Yelko Pino

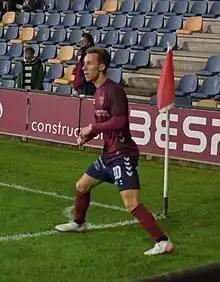
Pino with Pontevedra in 2022

Yelko Pino Caride (born 30 October 1996) is a Spanish footballer who plays for Pontevedra CF as an attacking midfielder.